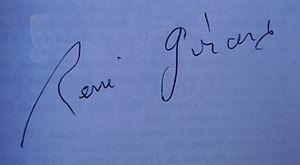
Envoi de René Girard.